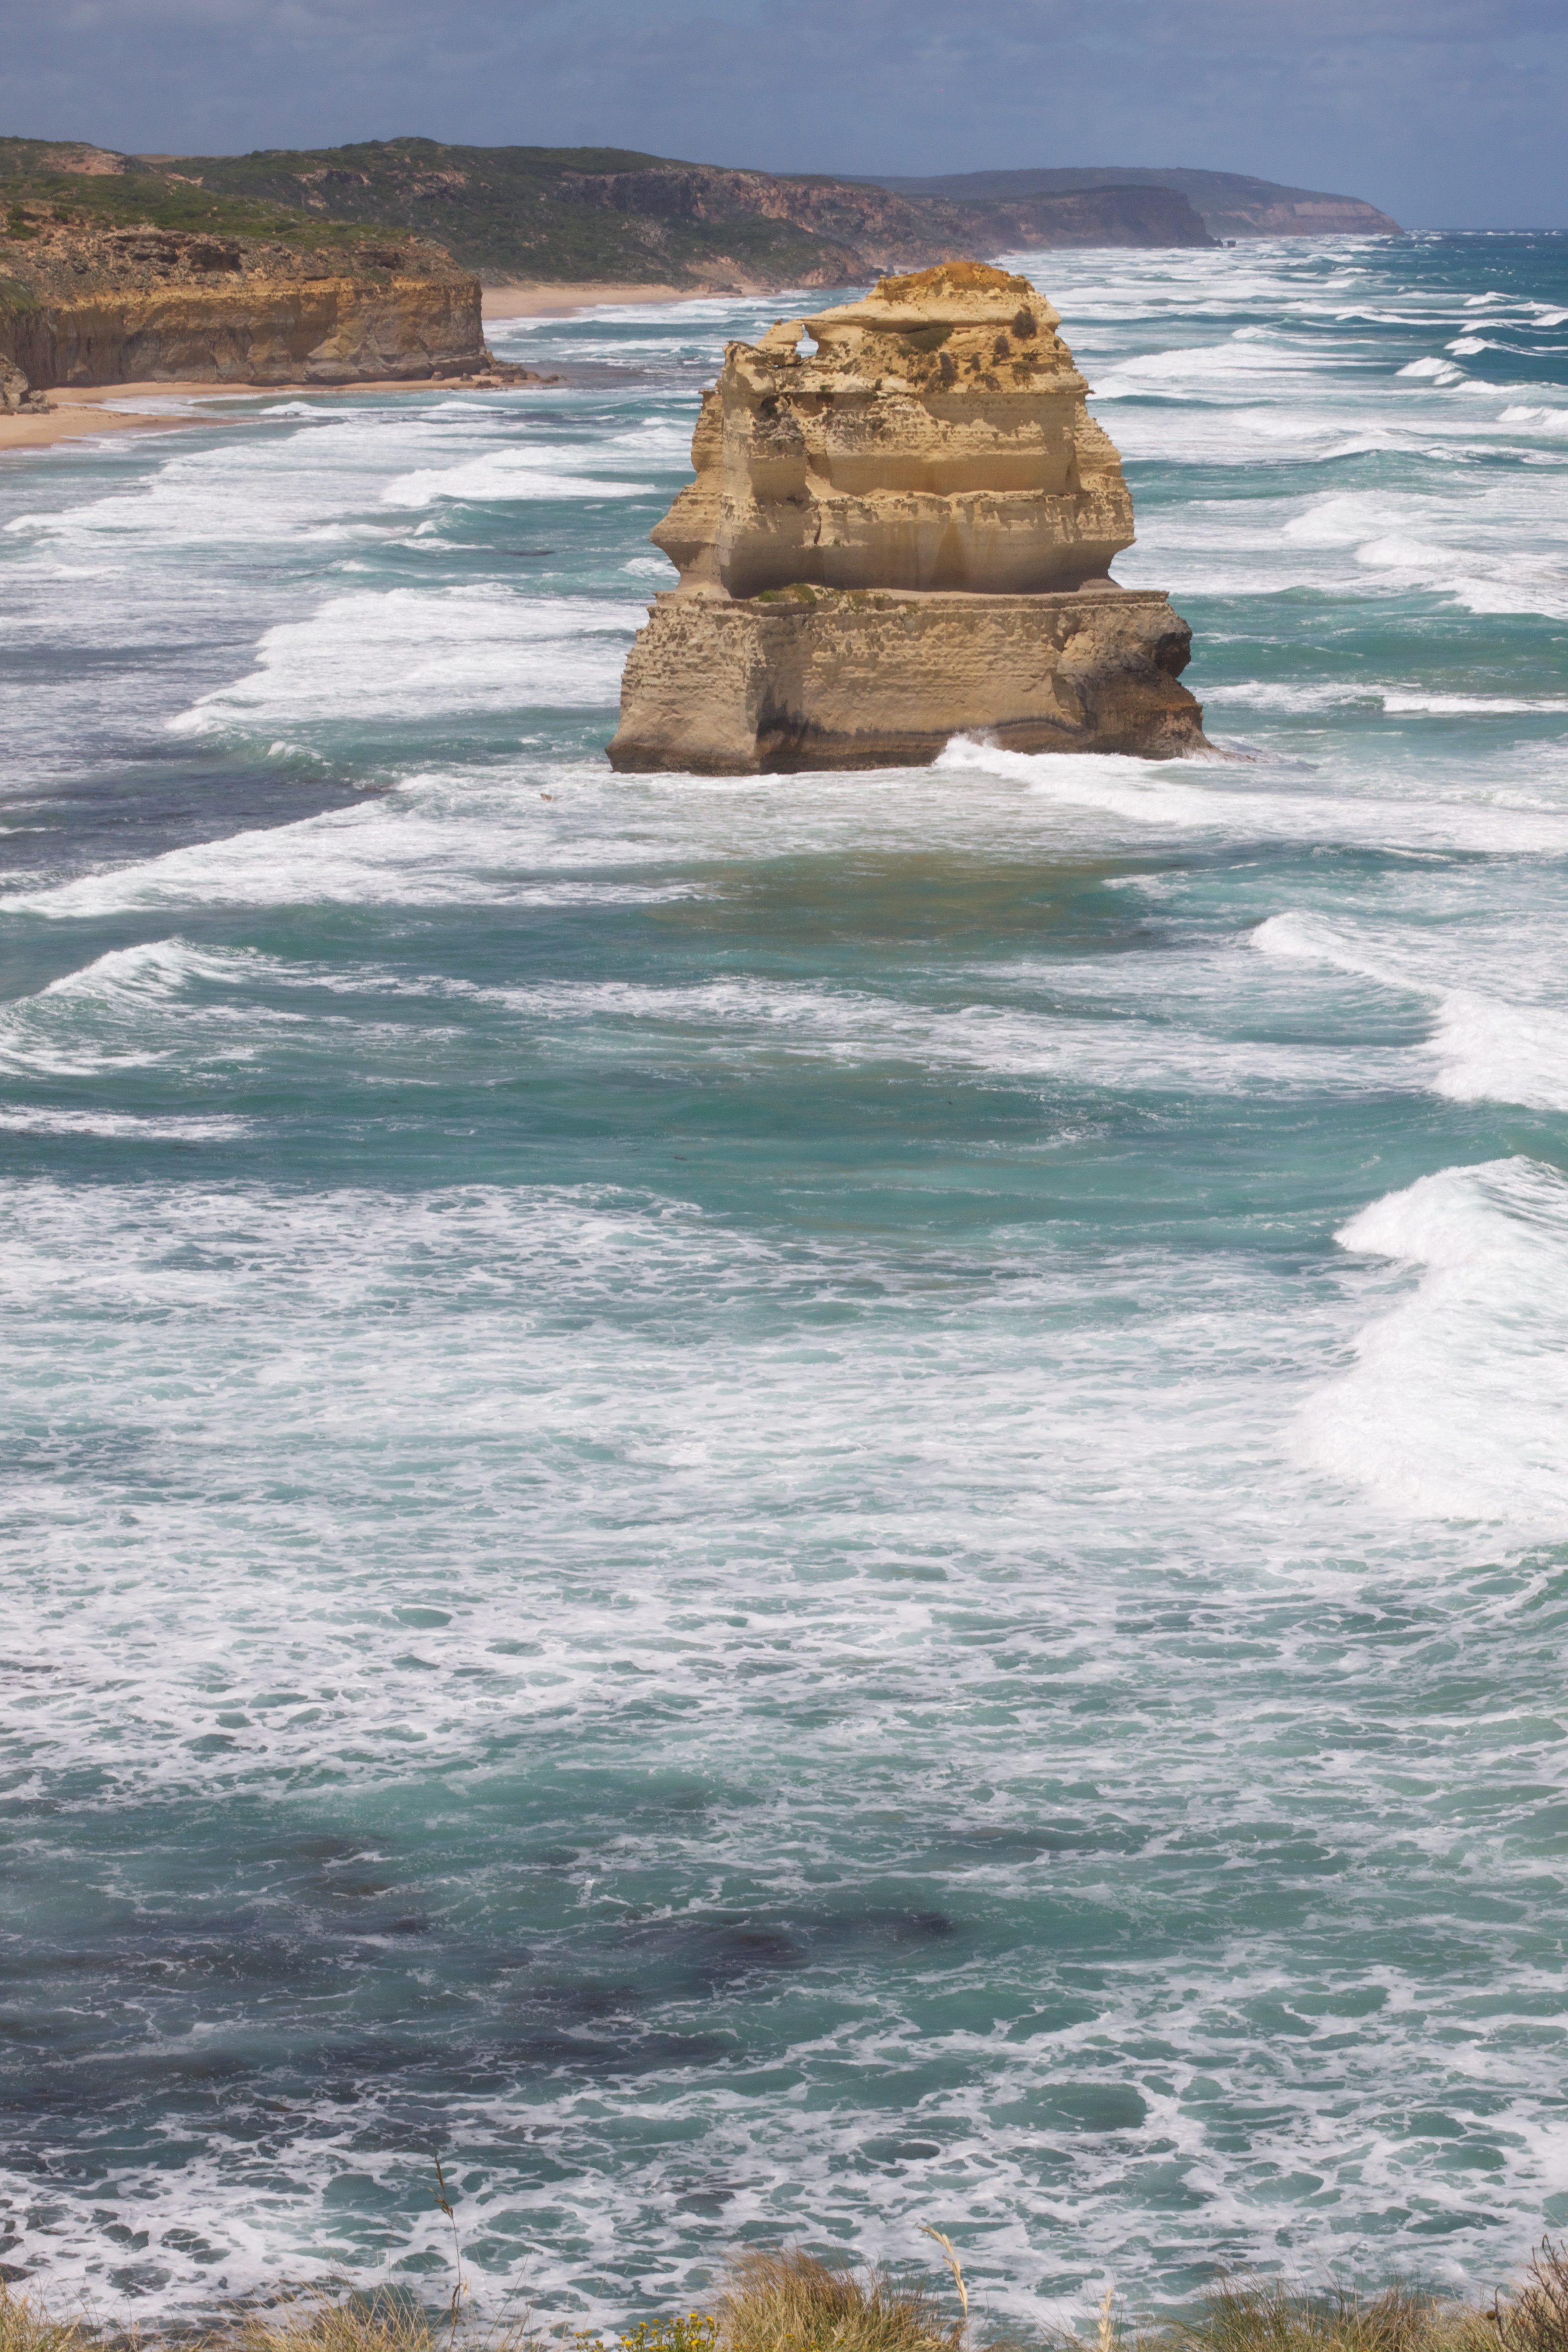
beach, sea, coast, water, sand, rock, ocean, horizon, shore, wave, vacation, cliff, cove, bay, terrain, material, body of water, auodyssey, cape, islet, landform, wind wave